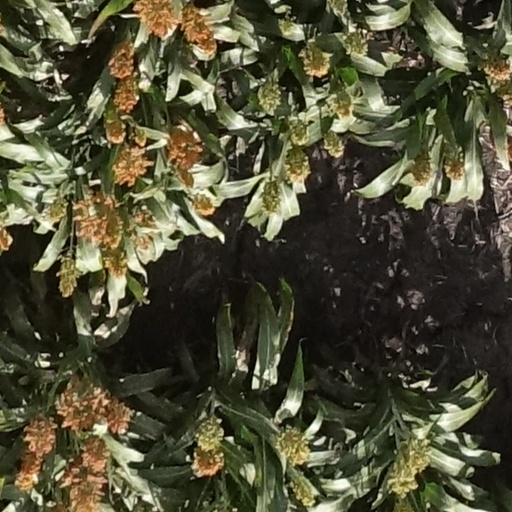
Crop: sorghum